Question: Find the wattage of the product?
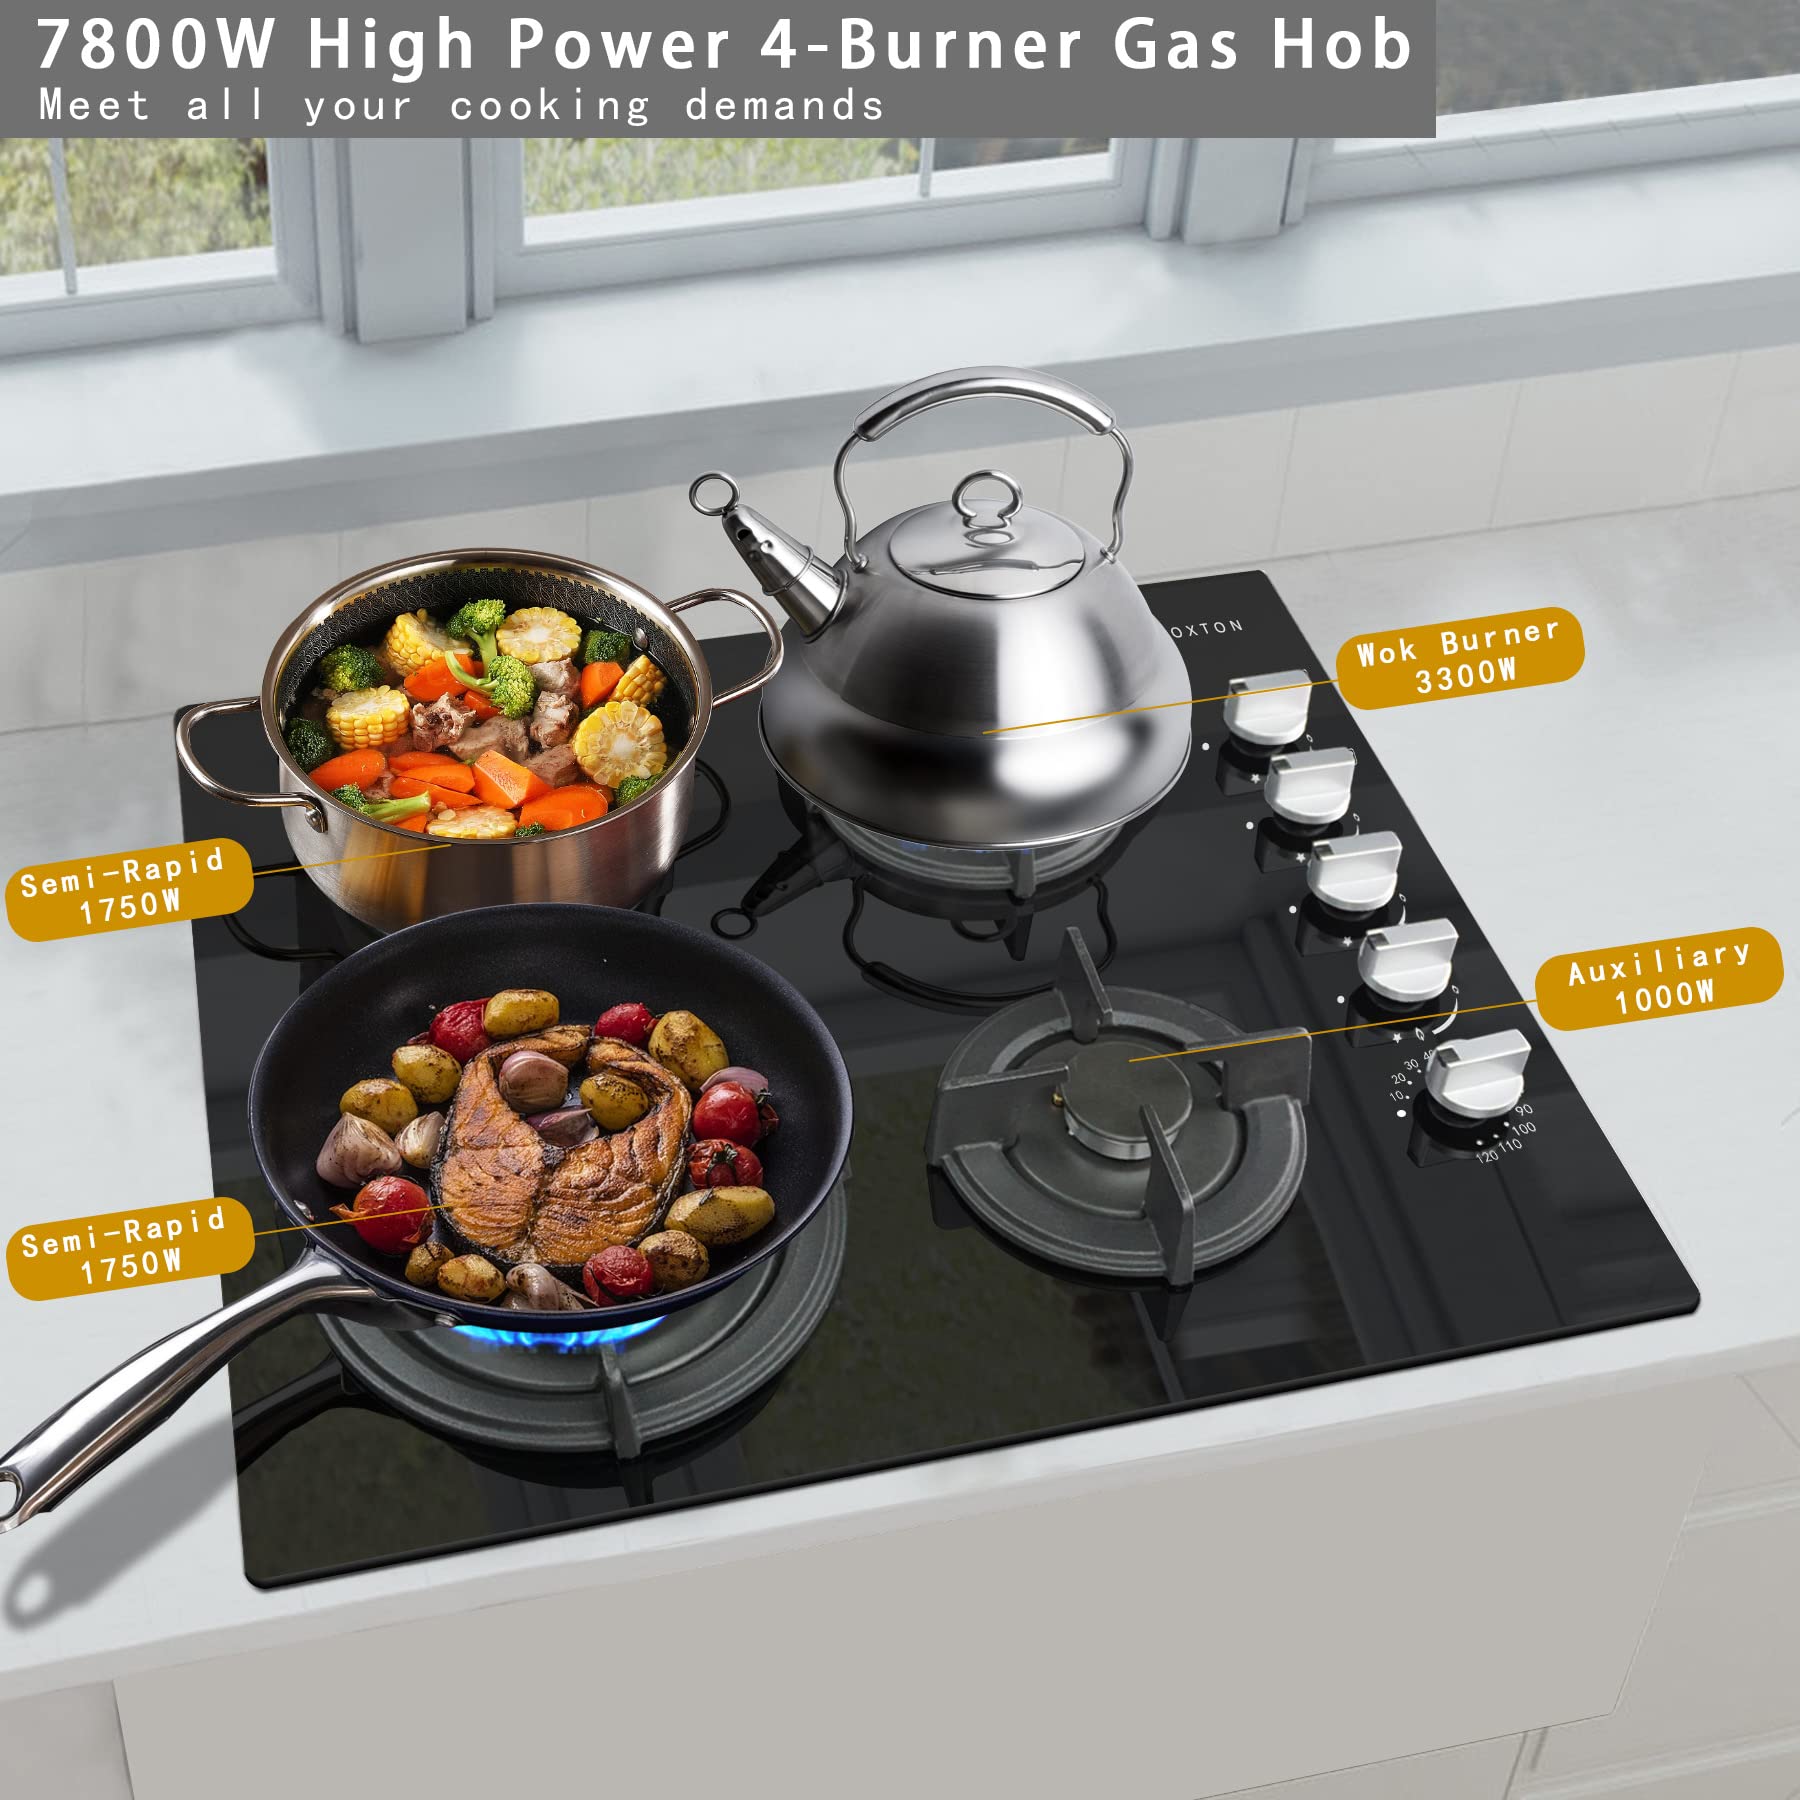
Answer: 7800.0 watt